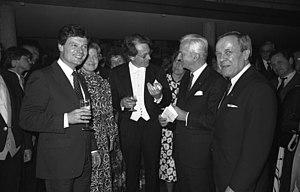
Ulf Hoelscher est un violoniste virtuose et professeur d'éducation musicale allemand.